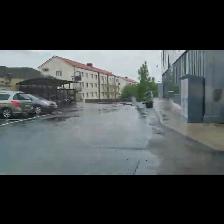
Label: NonHuman